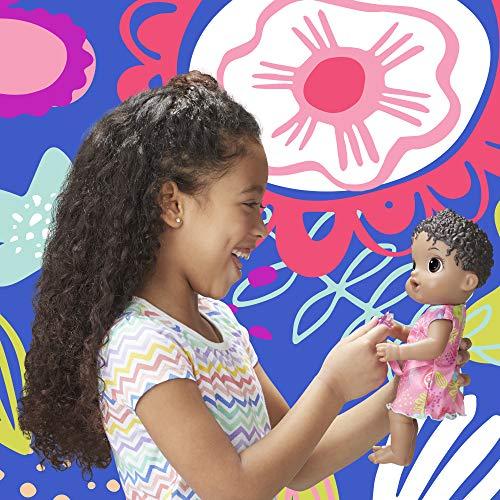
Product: Baby Alive Baby Lil Sounds: Interactive Black Hair Baby Doll for Girls & Boys Ages 3 & Up, Makes 10 Sound Effects, Including Giggles, Cries, Baby Doll with Pacifier
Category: Toys & Games | Dolls & Accessories | Dolls
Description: Baby doll makes 10 sounds – this Baby Alive baby doll makes 10 real baby sounds when your child takes care of her.
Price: $12.99
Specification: ProductDimensions:4x7.8x12inches|ItemWeight:14.9ounces|ShippingWeight:14.9ounces(Viewshippingratesandpolicies)|ASIN:B07GYZ47XX|Itemmodelnumber:E3689|Manufacturerrecommendedage:3yearsandup